Keiji Bypass

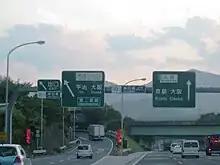
The eastern terminus of the Keiji Bypass at Seta-higashi Junction with the Meishin Expressway.

The Keiji Bypass is a four-lane dual-carriageway that begins at Seta-higashi Junction in the city of Ōtsu in Shiga Prefecture. From here it curves to the southwest to bypass Kyoto. It goes through several tunnels as it crosses in to Kyoto Prefecture. To the south of Kyoto, it is paralleled by National Route 1 and further to the west, National Route 478. Its western terminus is at the Meishin Expressway to the southwest of Kyoto. The roadway of the Keiji Bypass continues on to the northwest as the Kyoto Jūkan Expressway. The entire route has a speed limit of .